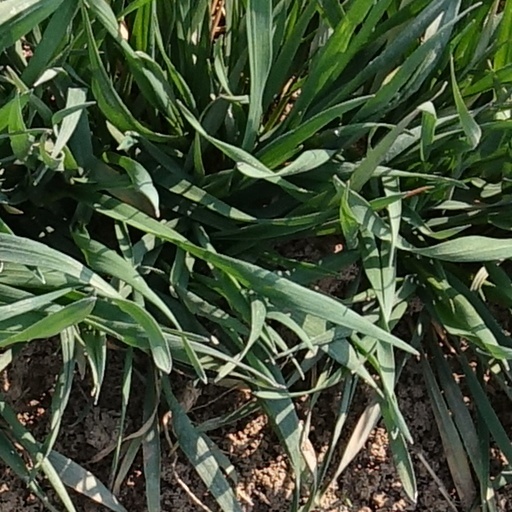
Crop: wheat